Teodoro de Arana y Beláustegui

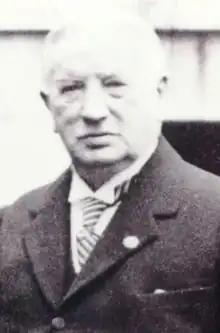

Teodoro Benigno Ignacio de Arana y Beláustegui (1858–1945) was a Spanish Carlist politician. His career climaxed during last decades of the Restoration period: in 1903 he was elected to Congreso de los Diputados, the lower chamber of the Cortes, and in 1905, 1916 and 1918 he was voted into the Senate. In two separate spells of 1915–1919 and 1923–1932, Arana served as leader of the Biscay branch of Carlism. He was also known as a vehement advocate of separate legal establishments for the Basque provinces, as the author of a related pamphlet and as a promoter of Basque culture. He was the first person in Spain to send a telegram in Basque.